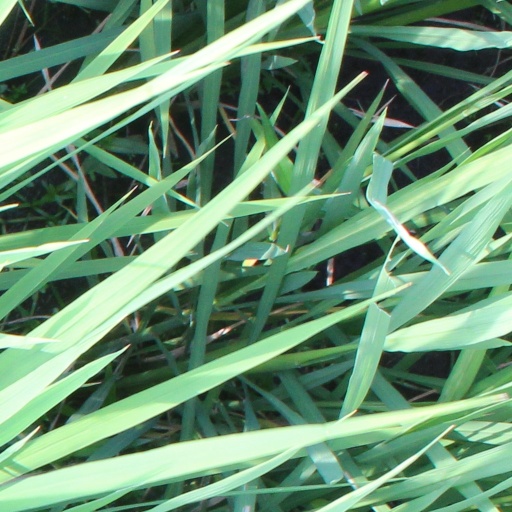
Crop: rice